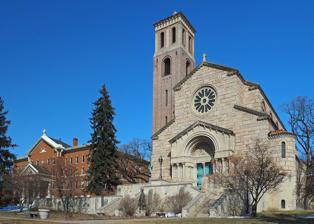
Building: Derham Hall and Our Lady of Victory Chapel
Country: United States of America
Year built: 1904
Historic campus buildings in Minnesota, United States United States historic place Derham Hall and Our Lady of Victory Chapel U.S. National Register of Historic Places Derham Hall and Our Lady of Victory Chapel viewed from the southwest Show map of Minnesota Show map of the United States Location St. Catherine University , 2004 Randolph Avenue, St. Paul, Minnesota Coordinates 44°55′32″N 93°11′3″W / 44.92556°N 93.18417°W / 44.92556; -93.18417 Area Less than one acre Built 1903–04 (Hall), 1923 (Chapel) Architect John H. Wheeler (Hall), Herbert A. Sullwold (Chapel) Architectural style Romanesque Revival (Chapel) NRHP reference No. 85003423 Designated October 31, 1985 Derham Hall and Our Lady of Victory Chapel are administrative and religious buildings, respectively, at St. Catherine University in Saint Paul , Minnesota , United States. Derham Hall was built from 1903 to 1904 and Our Lady of Victory Chapel was constructed in 1923.  The two buildings were jointly listed on the National Register of Historic Places in 1985 for their local significance in the themes of architecture, education, and religion. They were nominated for being the core buildings of Minnesota's oldest Catholic liberal arts college for women, with well-preserved collegiate architecture of their respective eras. Derham Hall Derham Hall viewed from the west Derham Hall is the oldest building at St. Catherine University, formerly known as the College of St. Catherine. It was named for Hugh Derham of Rosemount, Minnesota , who donated $20,000 to construct the building. Derham Hall originally housed Derham Hall High School, an all-girls Catholic high school, until 1962; that school later merged to become Cretin-Derham Hall High School in 1987. Our Lady of Victory Chapel Our Lady of Victory Chapel was completed in 1924, under the direction of Mother Antonia McHugh, who helped found St. Catherine in 1905 and served as its leader for more than 30 years. The Chapel was dedicated on October 7, 1924, and rededicated following renovation on May 1, 1958. It was designed by H.A. Sullwold in the Romanesque Revival style and influenced by the Church of St. Trophime in Arles , Provence , France . The entrance features friezes depicting Christ , the Twelve Apostles and the University's patron saint , St. Catherine of Alexandria . The statues of the saints are a kind of Who's Who of St. Catherine University (also known as St. Kate's) circa 1924. St. Anthony of Padua is there to evoke Mother Antonia herself; the image of St. Augustine of Canterbury honors Austin Dowling, the Archbishop of Saint Paul and Minneapolis in 1924. St. Joseph is present in his role as patron of the Sisters of St. Joseph of Carondelet, and St. John recalls the great John Ireland, the archbishop presiding when St. Kate's was first conceived. St. Teresa of Avila is there because the Sisters of St. Joseph, founders of St. Kate's, became a congregation on her feast day. Thérèse of Lisieux is on the portal because Mother Antonia was passionate about the cause of her canonization. (Thérèse became a saint just a year after the Chapel was completed.) The stained-glass panel behind the altar depicts Christ the King . The ornate tile designs throughout the Chapel reflect symbols of Christianity and the humanities . The barrel vault ceiling reaches a height of 126 feet (38 m). Our Lady of Victory offers sacred liturgy and a place for reflection and prayer. In addition to St. Catherine University's Opening Mass of the Holy Spirit and Baccalaureate liturgy and hooding ceremony, annual events include Advent Vespers, major feast celebrations, and initiation rituals for social work, physical therapy and nursing students. See also National Register of Historic Places listings in Ramsey County, Minnesota References